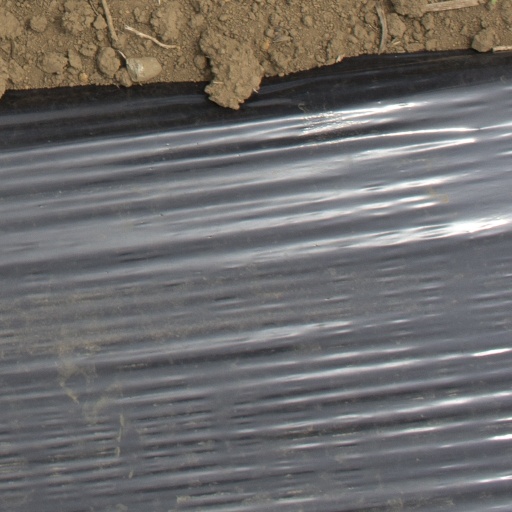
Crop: Jerusalem artichoke